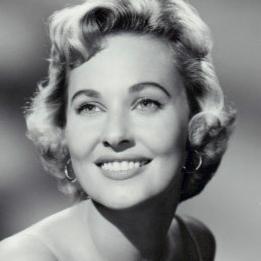
Age: 34